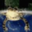
Label: frog